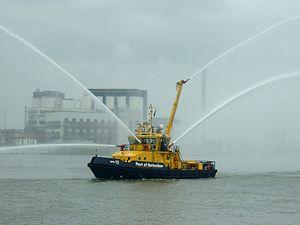
Un bateau-pompe est un navire doté de puissants moyens de pompage, d'appareils producteurs de mousse carbonique et de poudre spéciale pour la lutte contre les incendies.
L'Autorité portuaire de Rotterdam est la société qui gère, exploite et développe les zones portuaires et industrielles du port de Rotterdam, situé dans la province néerlandaise de Hollande-Méridionale. Ce port est le plus grand port européen et l'un des dix principaux ports mondiaux.